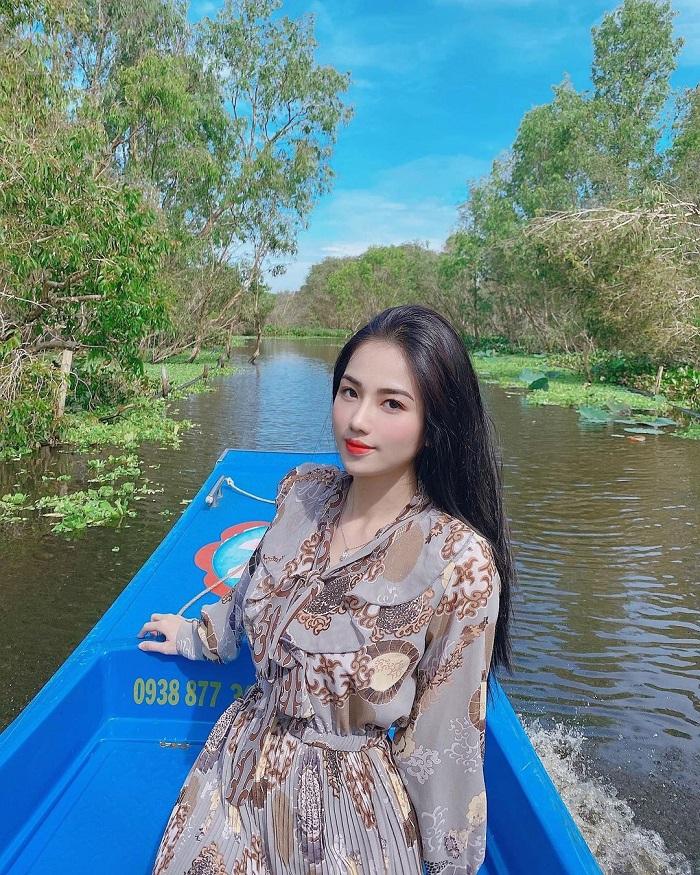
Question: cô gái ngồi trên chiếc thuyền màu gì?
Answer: màu xanh dương